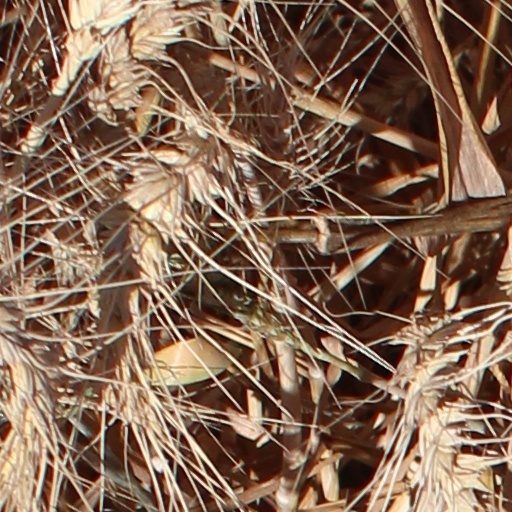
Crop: wheat